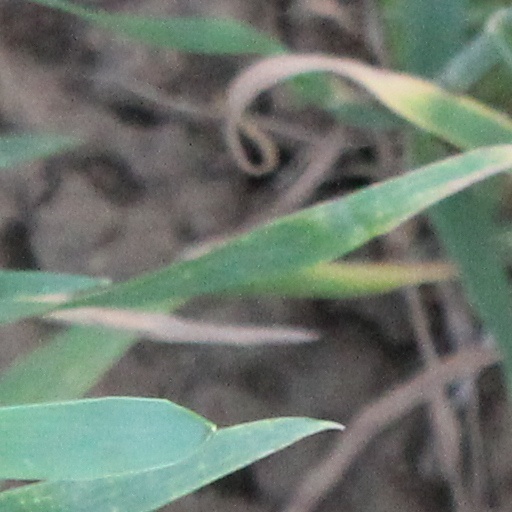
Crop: wheat